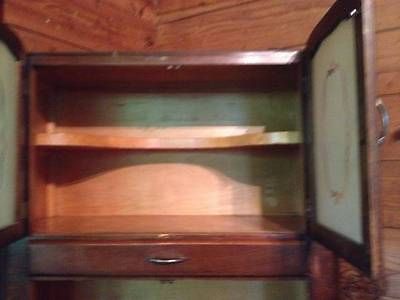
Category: cabinet